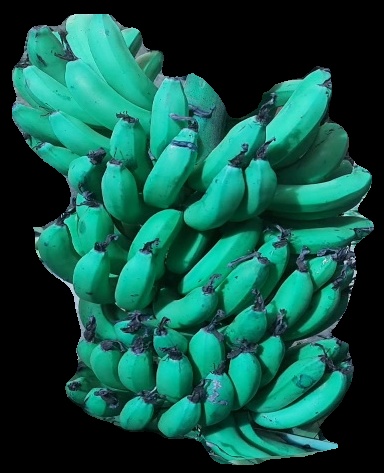
Variety: pachbale
Grade: grade3